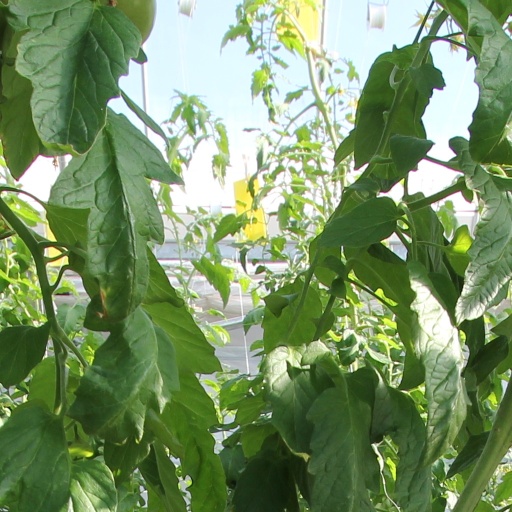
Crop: tomato